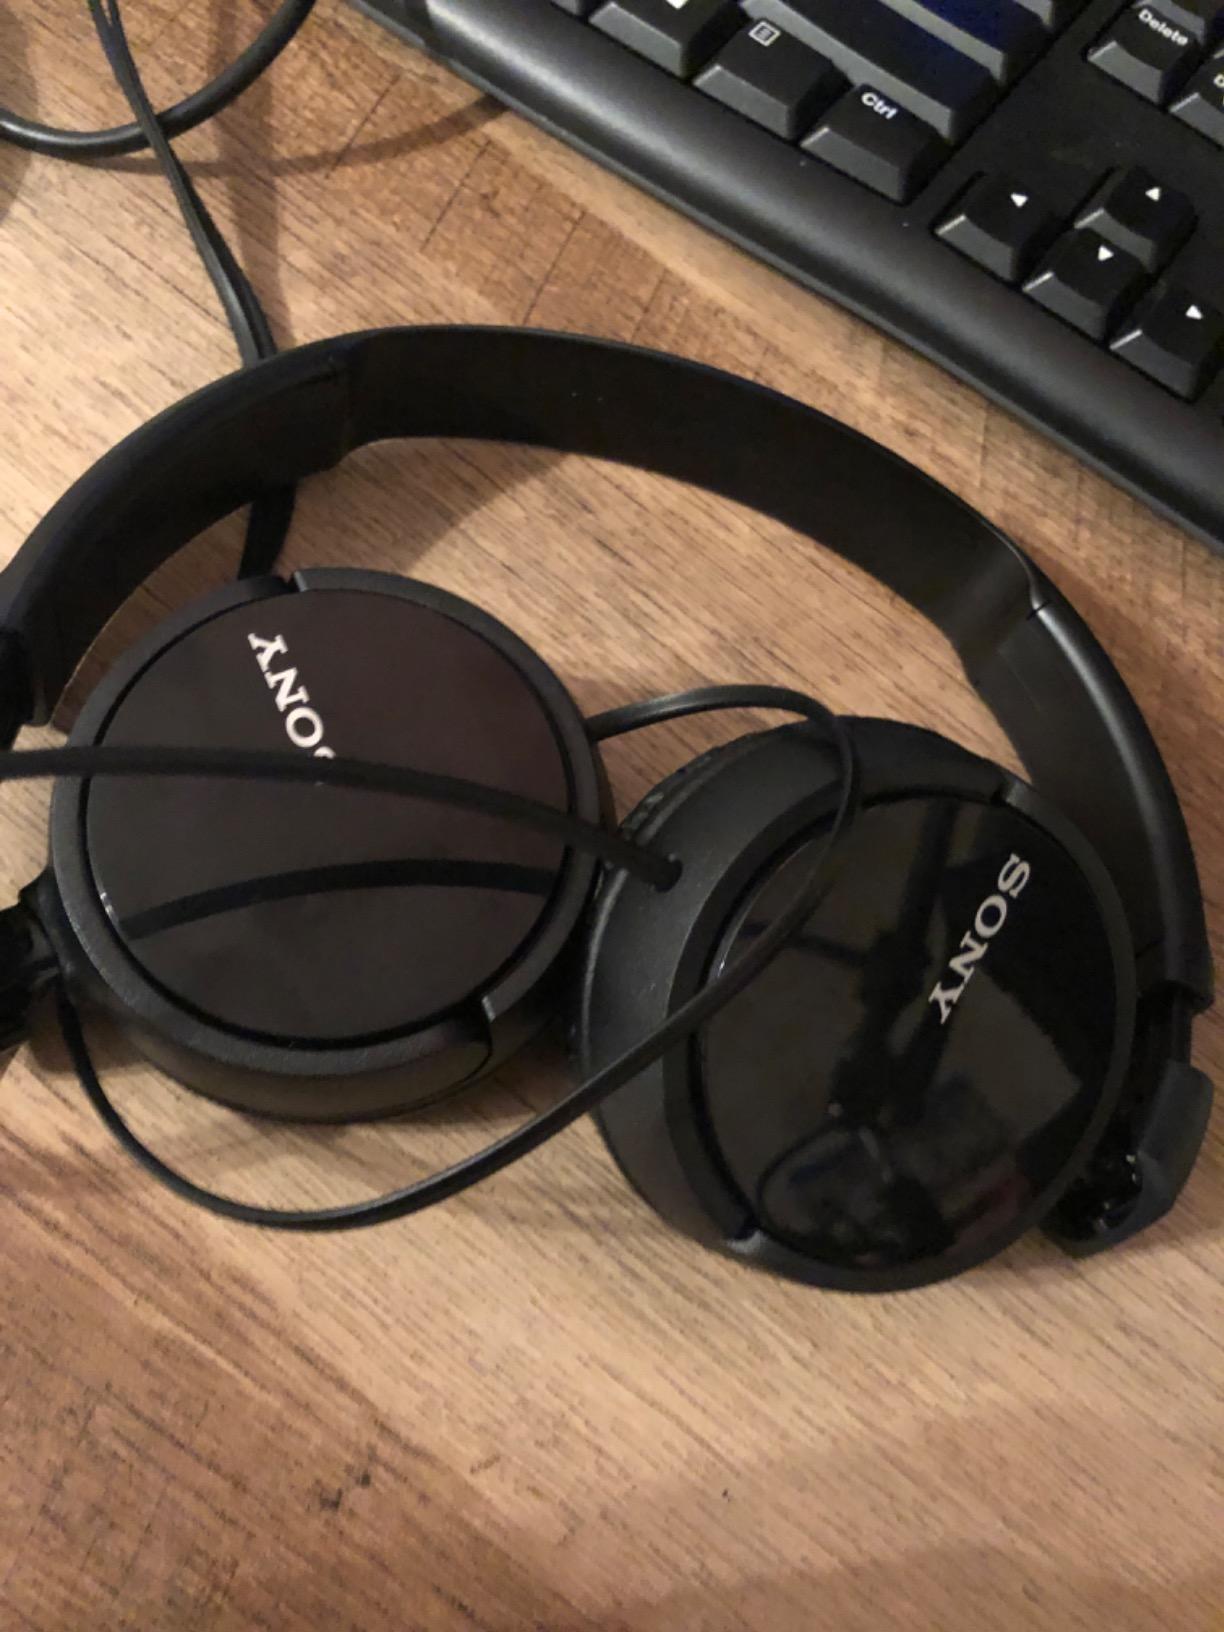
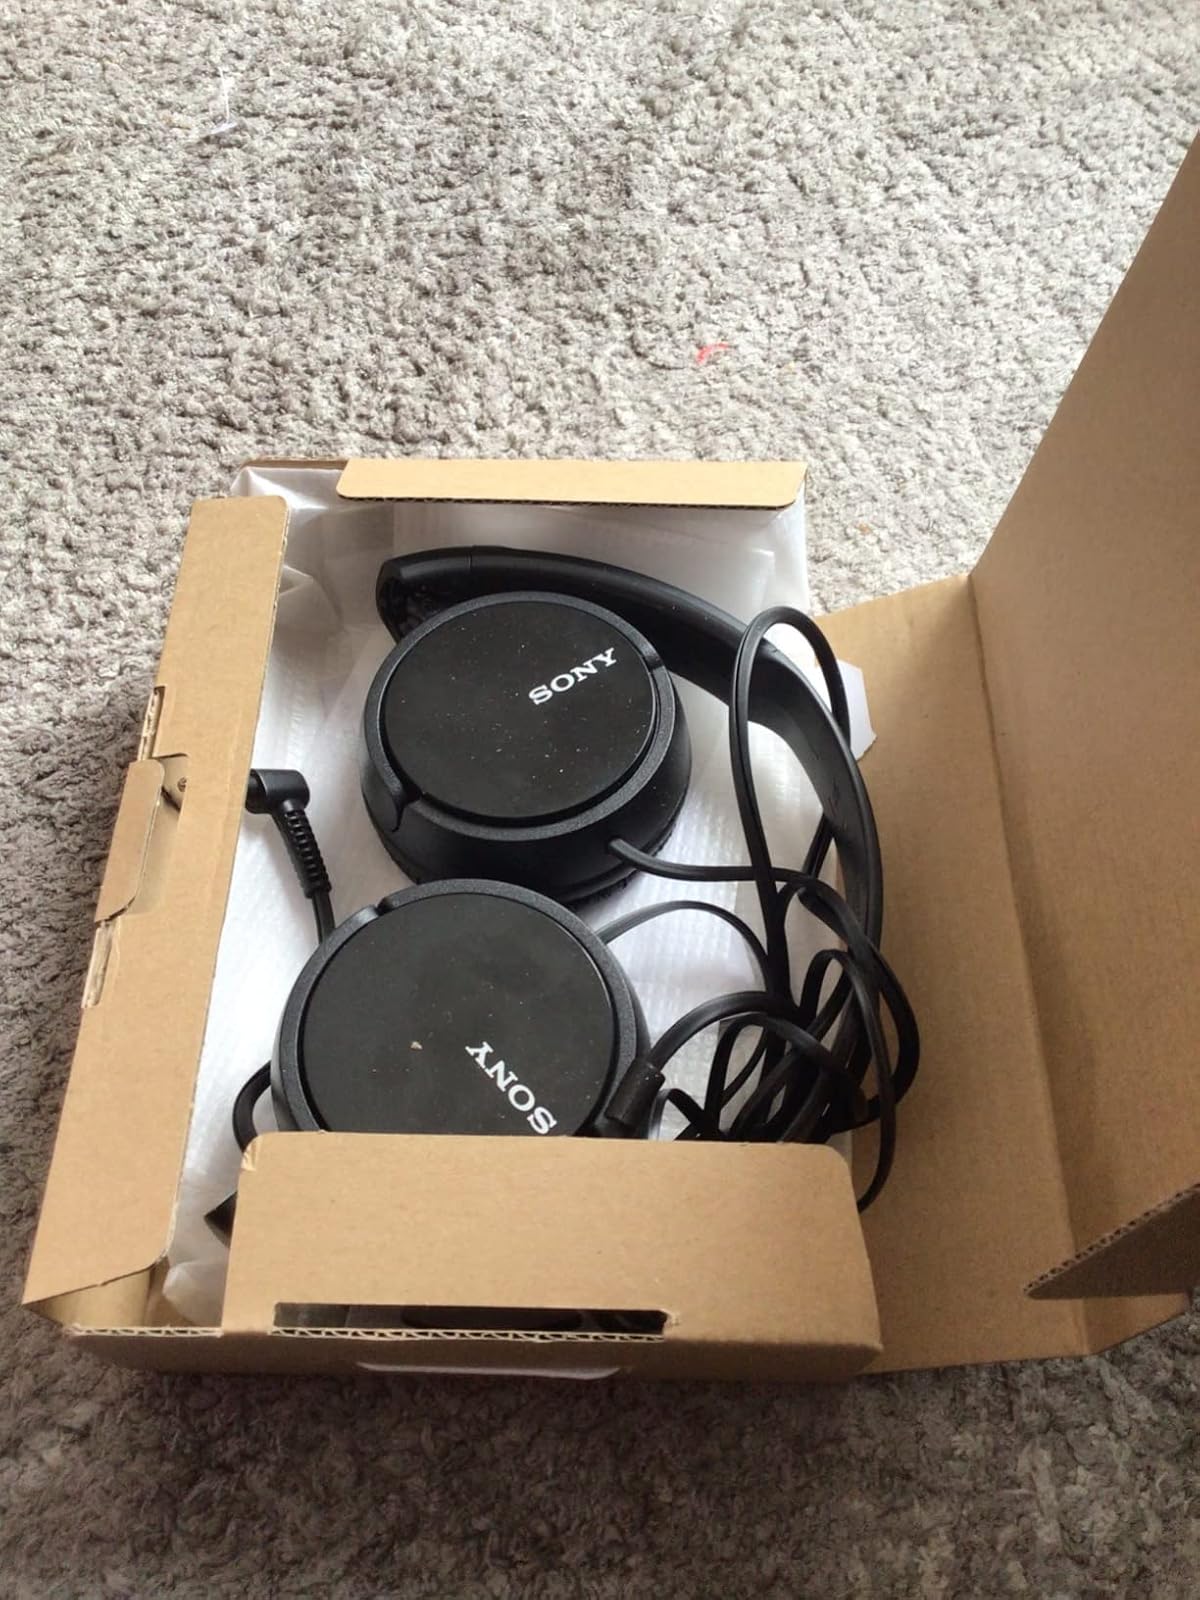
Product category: headphones
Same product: yes